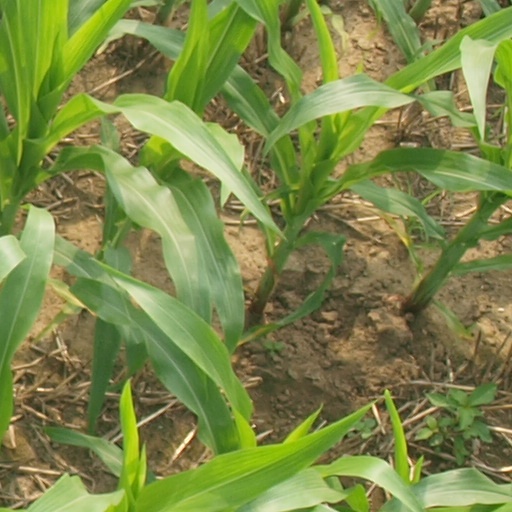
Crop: maize; corn